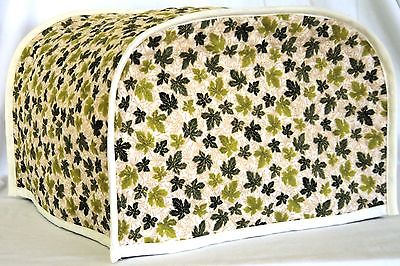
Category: toaster